Mordechai Mano

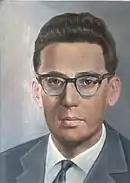
Mordechai Mano

Mordechai Mano (1922, Salonika, Greece – 1969) was an Israeli businessman and member of the Mano shipping family. He was one of the pioneers in the maritime industry and Israeli economy in general.